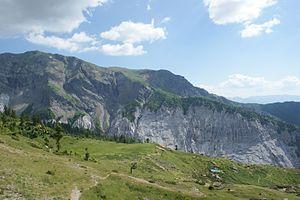
Le Parc naturel de Korab-Koritnik est un parc naturel de l'est de l'Albanie formant une section de la ceinture verte européenne, qui sert de refuge aux espèces animales et végétales menacées. Il couvre 555 km² de terrain montagneux alpin, avec des vallées, des rivières, des lacs glaciaires, des grottes, des canyons, une forêt dense de conifères et de feuillus. L'Union internationale pour la conservation de la nature a classé le parc dans la catégorie IV. Koritnik et Korab ont toutes deux été reconnues comme une zone végétale importante d'importance internationale par Plantlife.